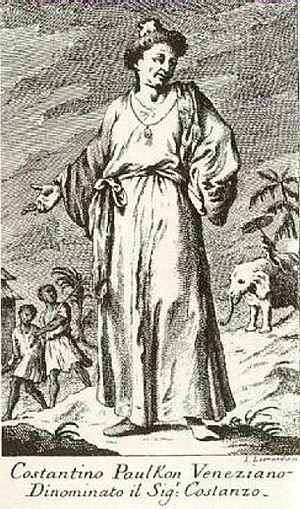
Constantin Phaulkon, né Κωσταντής Γεράκης - Costantin Gerachi en 1647 et mort le 5 juin 1688 est un aventurier grec, qui devient le premier conseiller du roi Narai du Siam. Phaulkon est un personnage très controversé dans l’histoire de la Thaïlande.